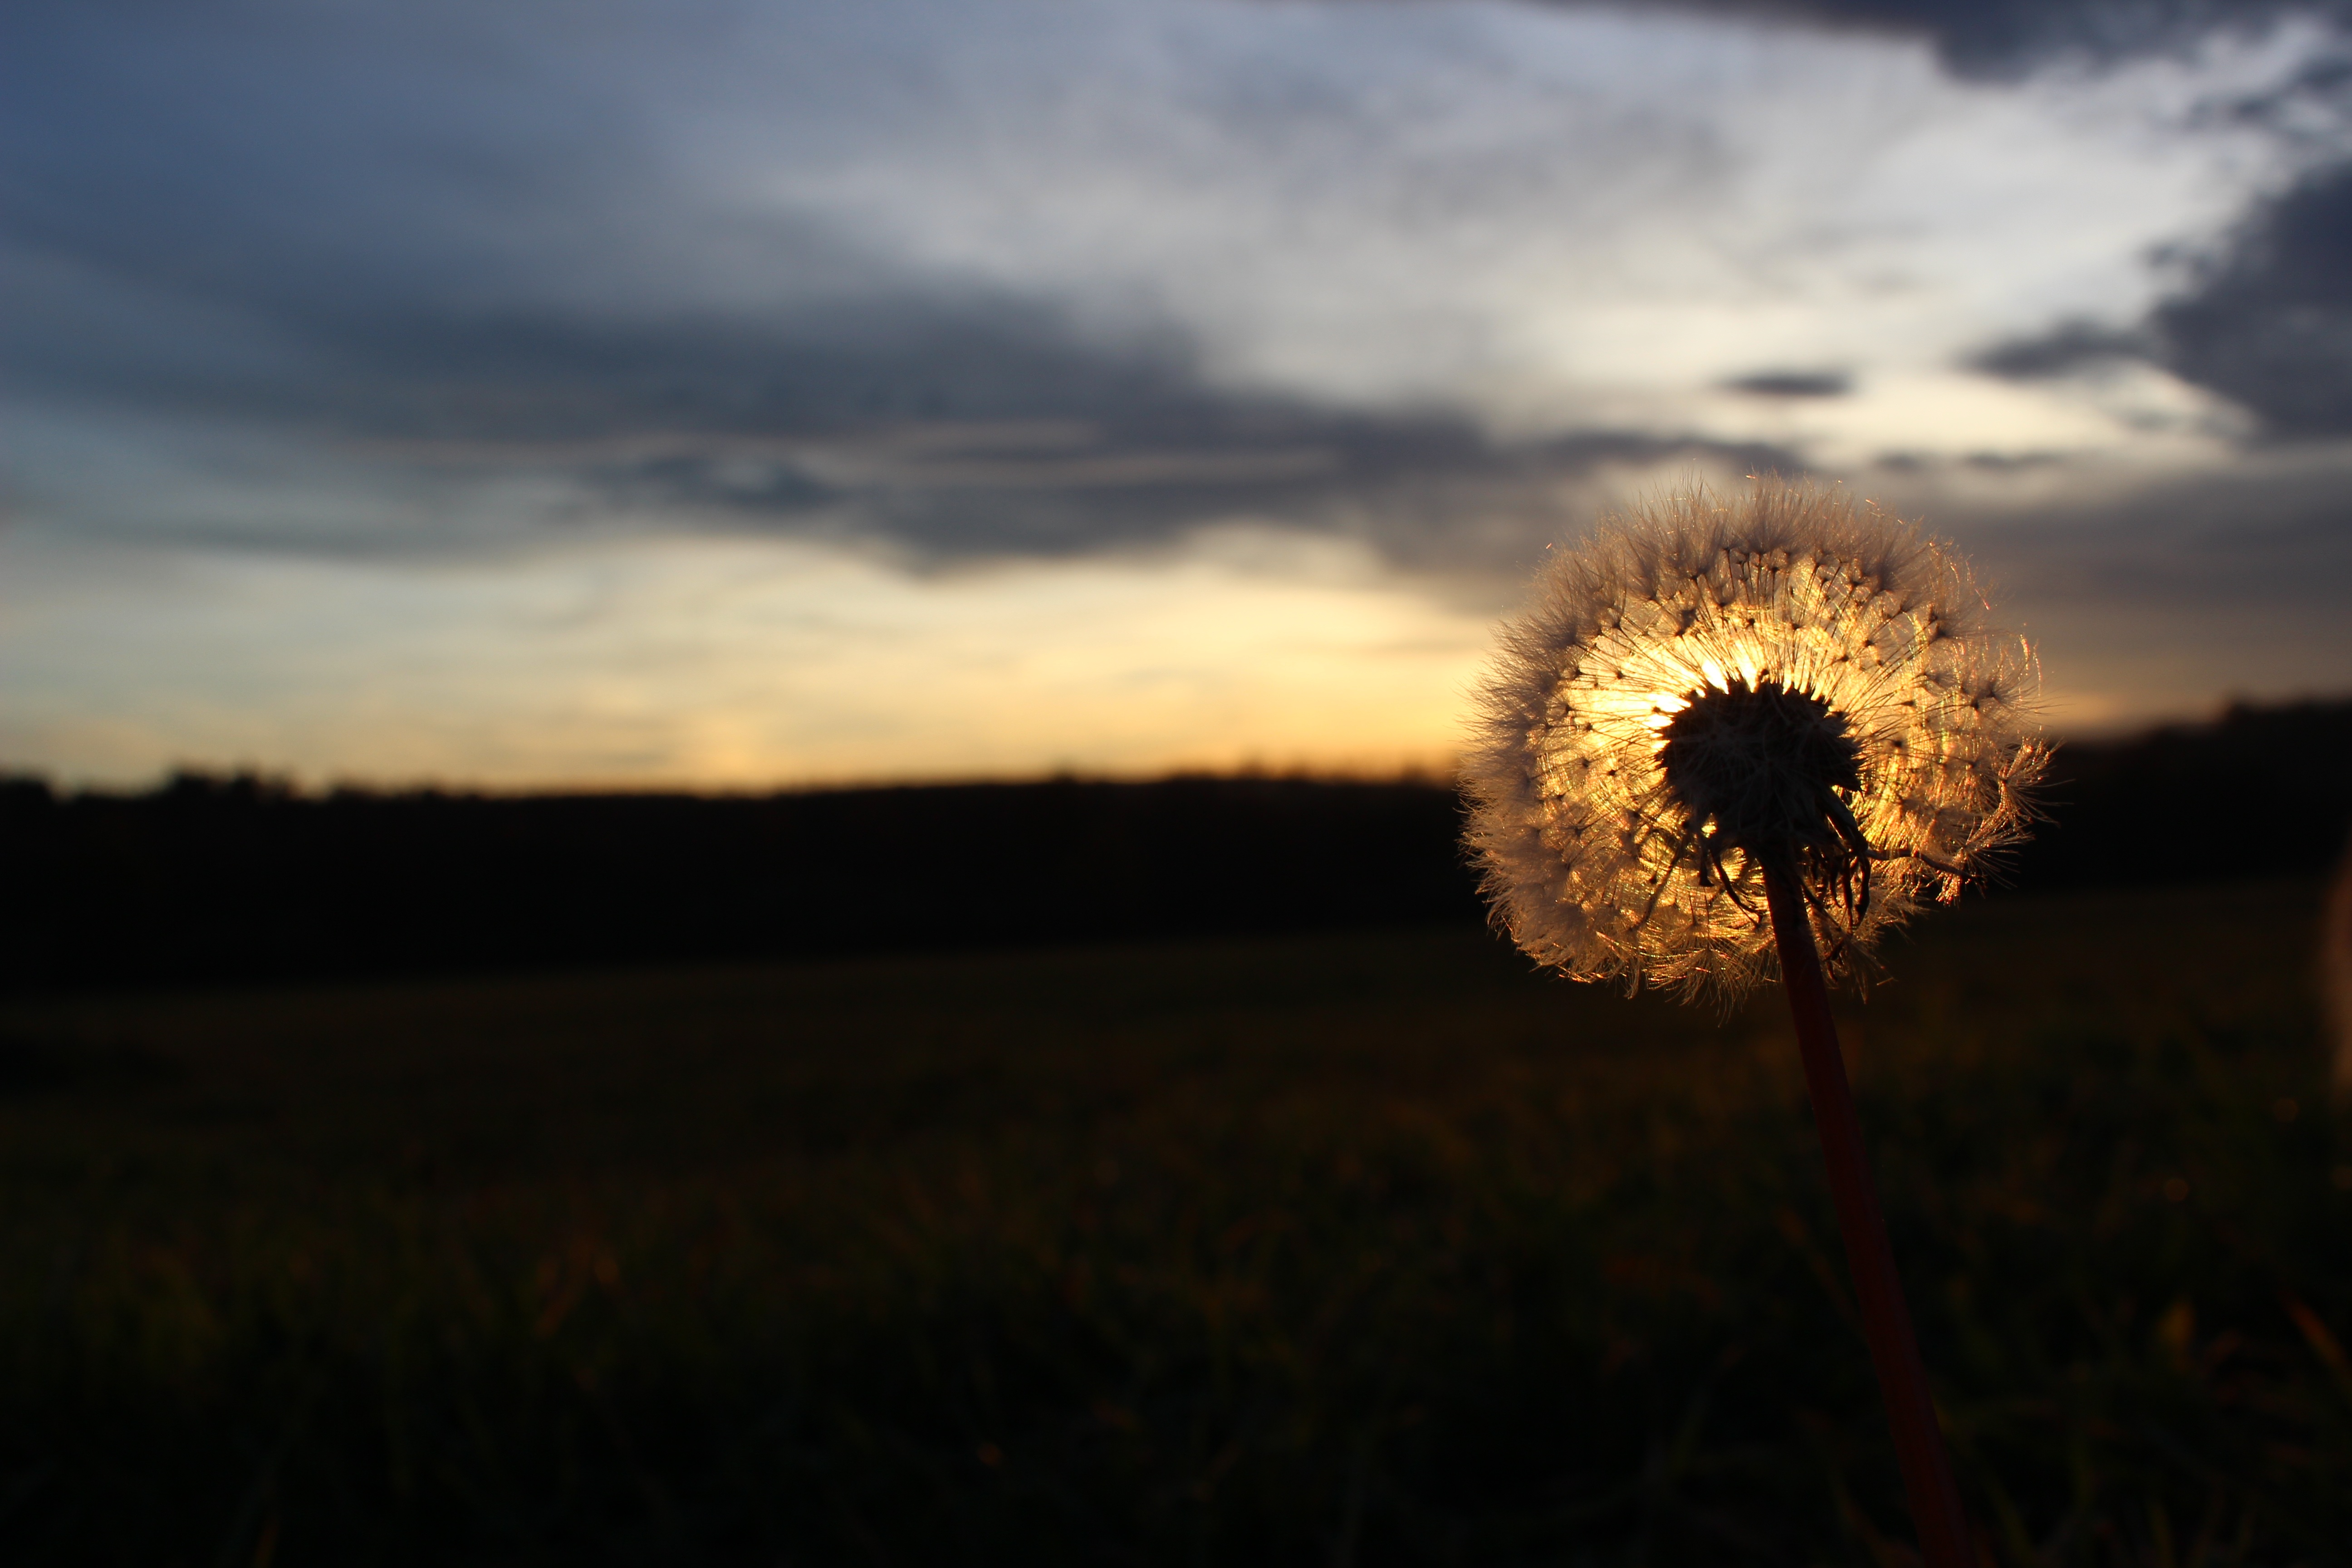
landscape, tree, nature, horizon, cloud, plant, sky, sun, sunrise, sunset, field, meadow, dandelion, prairie, sunlight, morning, flower, dawn, dusk, evening, reflection, autumn, faded dandelion, atmospheric phenomenon, grass family